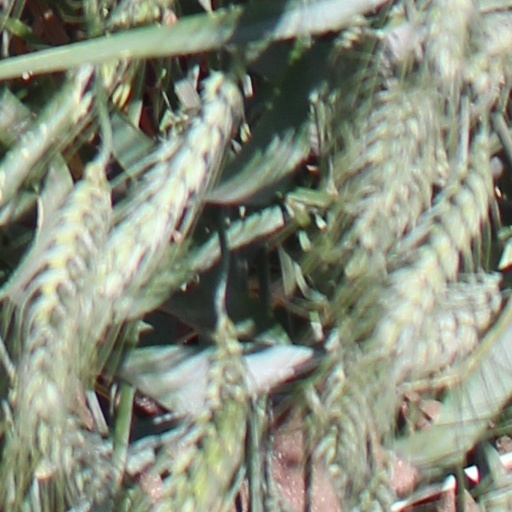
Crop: wheat